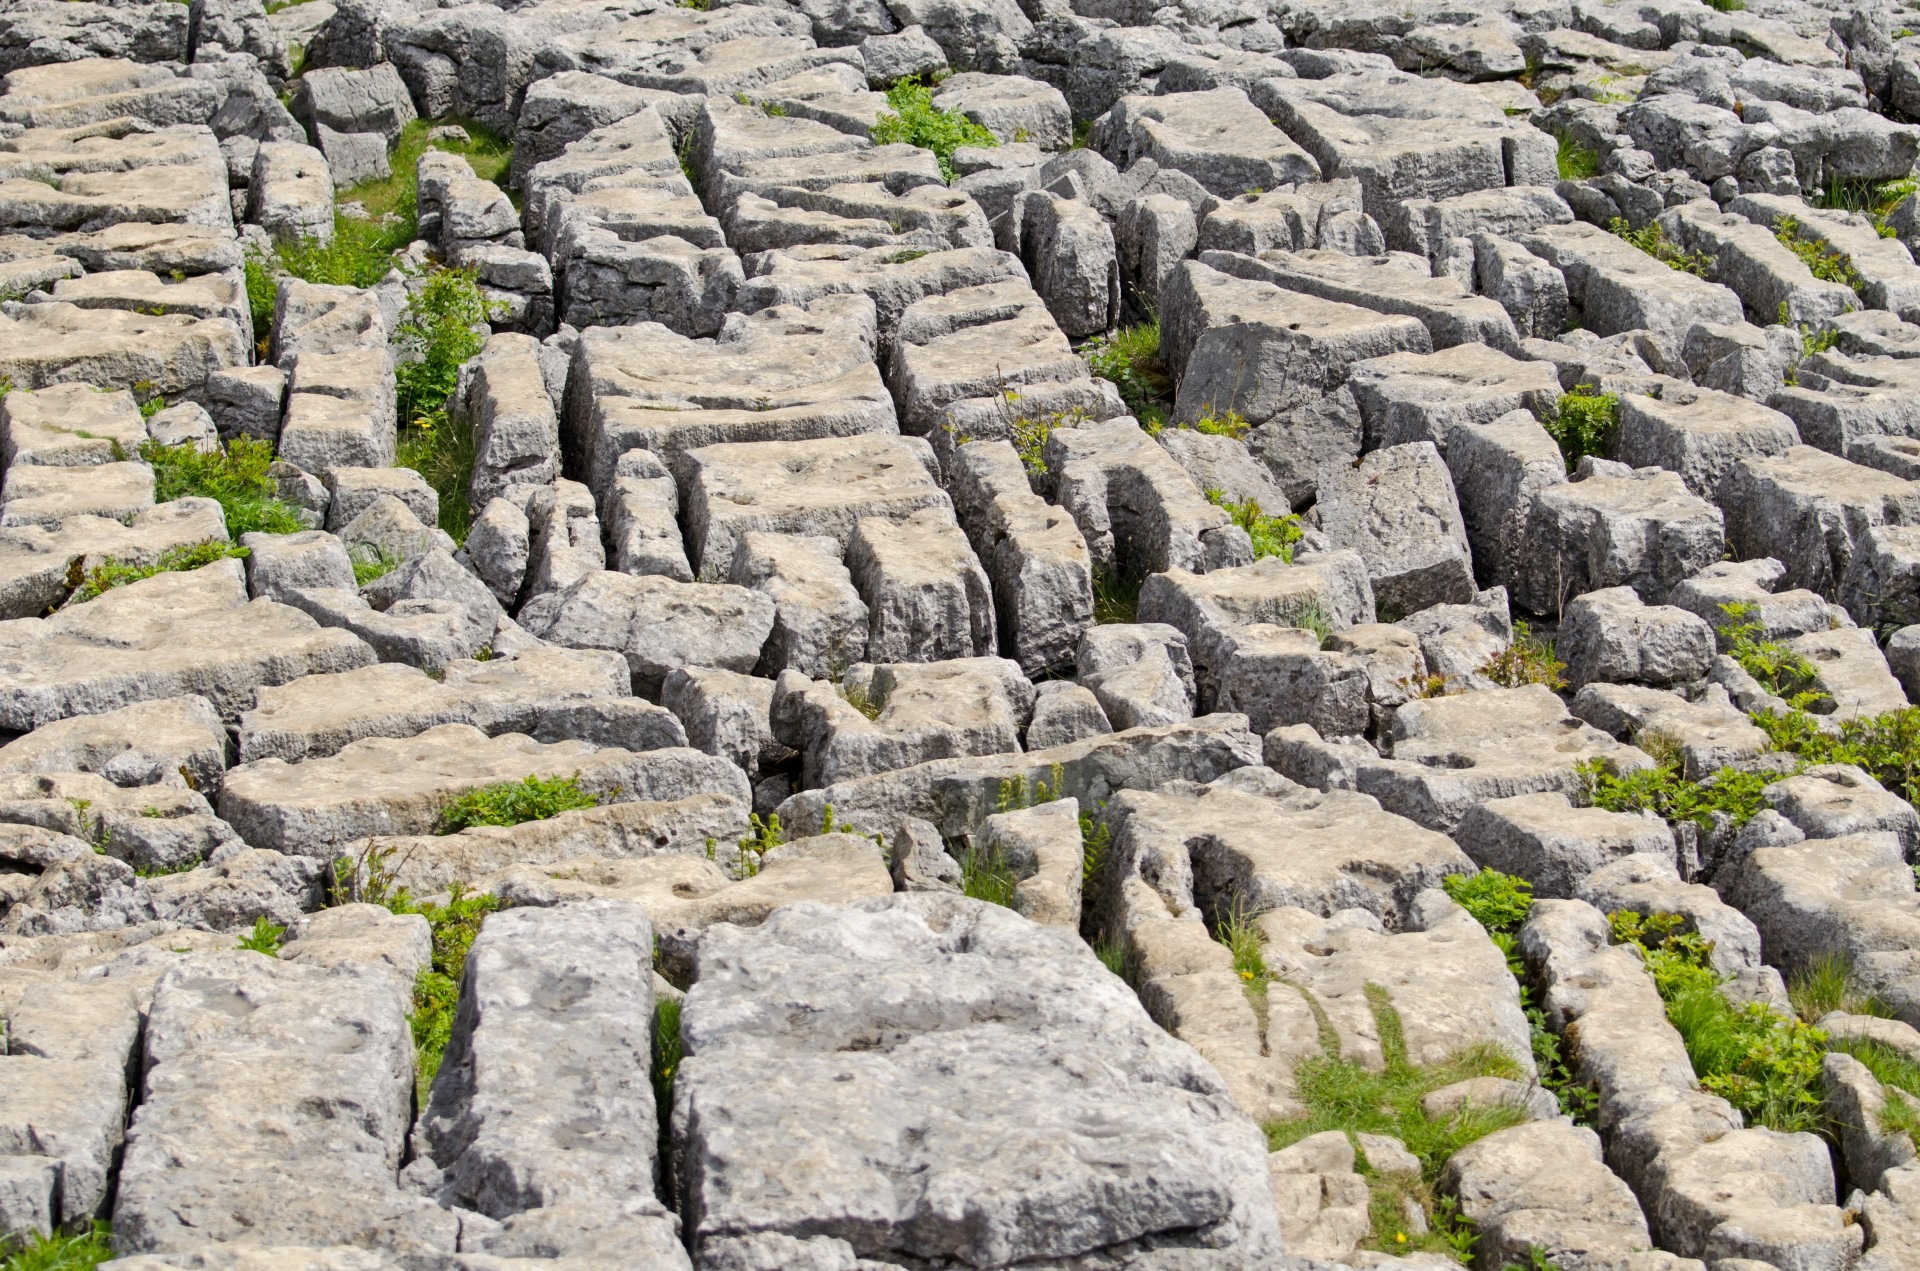
tree, nature, grass, rock, formation, pattern, park, stone wall, trip, material, cracked, yorkshire, north, background, geology, outcrop, boulder, wallpaper, beautiful, dales, bedrock, batholith, malham